Robin Vos

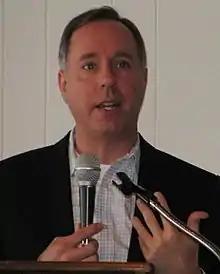
Vos in 2013

Robin Joseph Vos (born July 5, 1968) is an American businessman and Republican politician and the 79th speaker of the Wisconsin State Assembly, serving in that role since 2013. He has been a member of the Assembly since 2005, representing most of the southern half of Racine County. Vos was also president of the National Conference of State Legislatures.